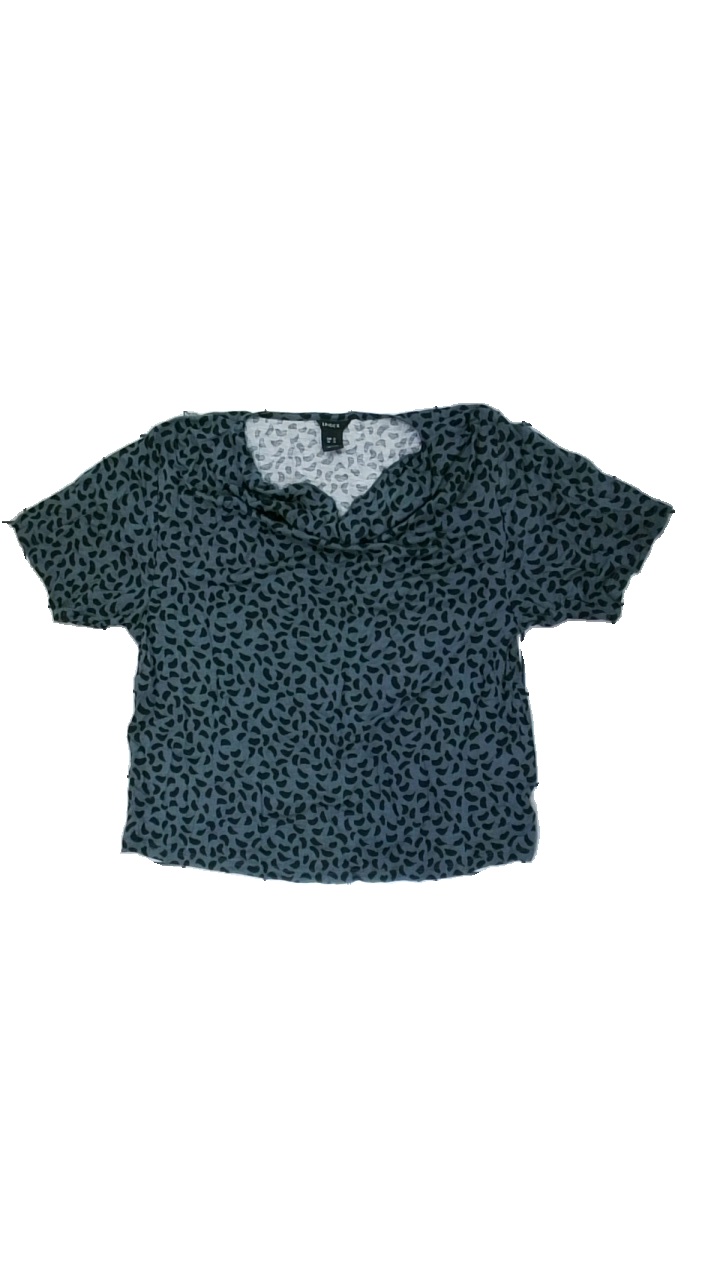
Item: T-shirt (Ladies)
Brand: Lindex
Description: prickig t-shirt
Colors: Grey, Black
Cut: Long
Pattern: Dots
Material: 100% viscose
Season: All
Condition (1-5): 5
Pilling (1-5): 5
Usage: Reuse
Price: <50